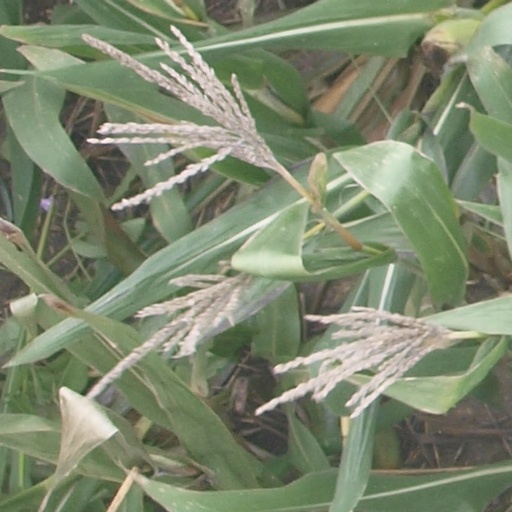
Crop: maize; corn